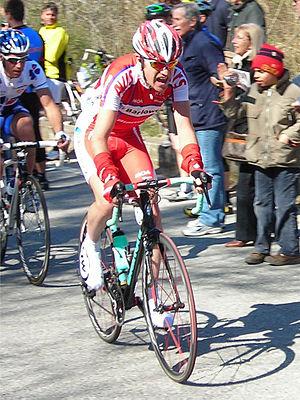
Giampaolo Cheula, né le 23 mai 1979 à Premosello-Chiovenda près de Verbania, est un ancien coureur cycliste italien. Il est passé professionnel en 2001 au sein de l'équipe Mapei-Quick step. Sa fin de carrière est annoncée en janvier 2013.